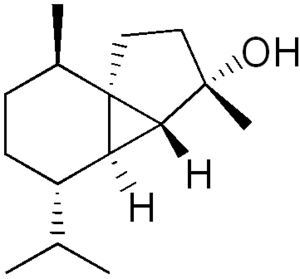
Les sesquiterpènes forment une classe de molécules de la famille des terpènes, de formule moléculaire brute C₁₅H₂₄. Les sesquiterpénoïdes sont leurs nombreux dérivés par synthèse ou modification biologique. Ce sont des molécules que l'on rencontre couramment dans le vivant, où elles sont synthétisées à partir du farnésyl pyrophosphate et jouent divers rôles métaboliques. Un bon nombre de sesquiterpènes et sesquiterpénoïdes sont bioactives, comme l'humulène ou le caryophyllène. D'autres peuvent être toxiques, comme certaines lactones.
Le cubébol est un alcool sesquiterpénoïde naturel au goût frais identifié dans l'huile essentielle de la baie du cubèbe, une épice originaire d'Inde.